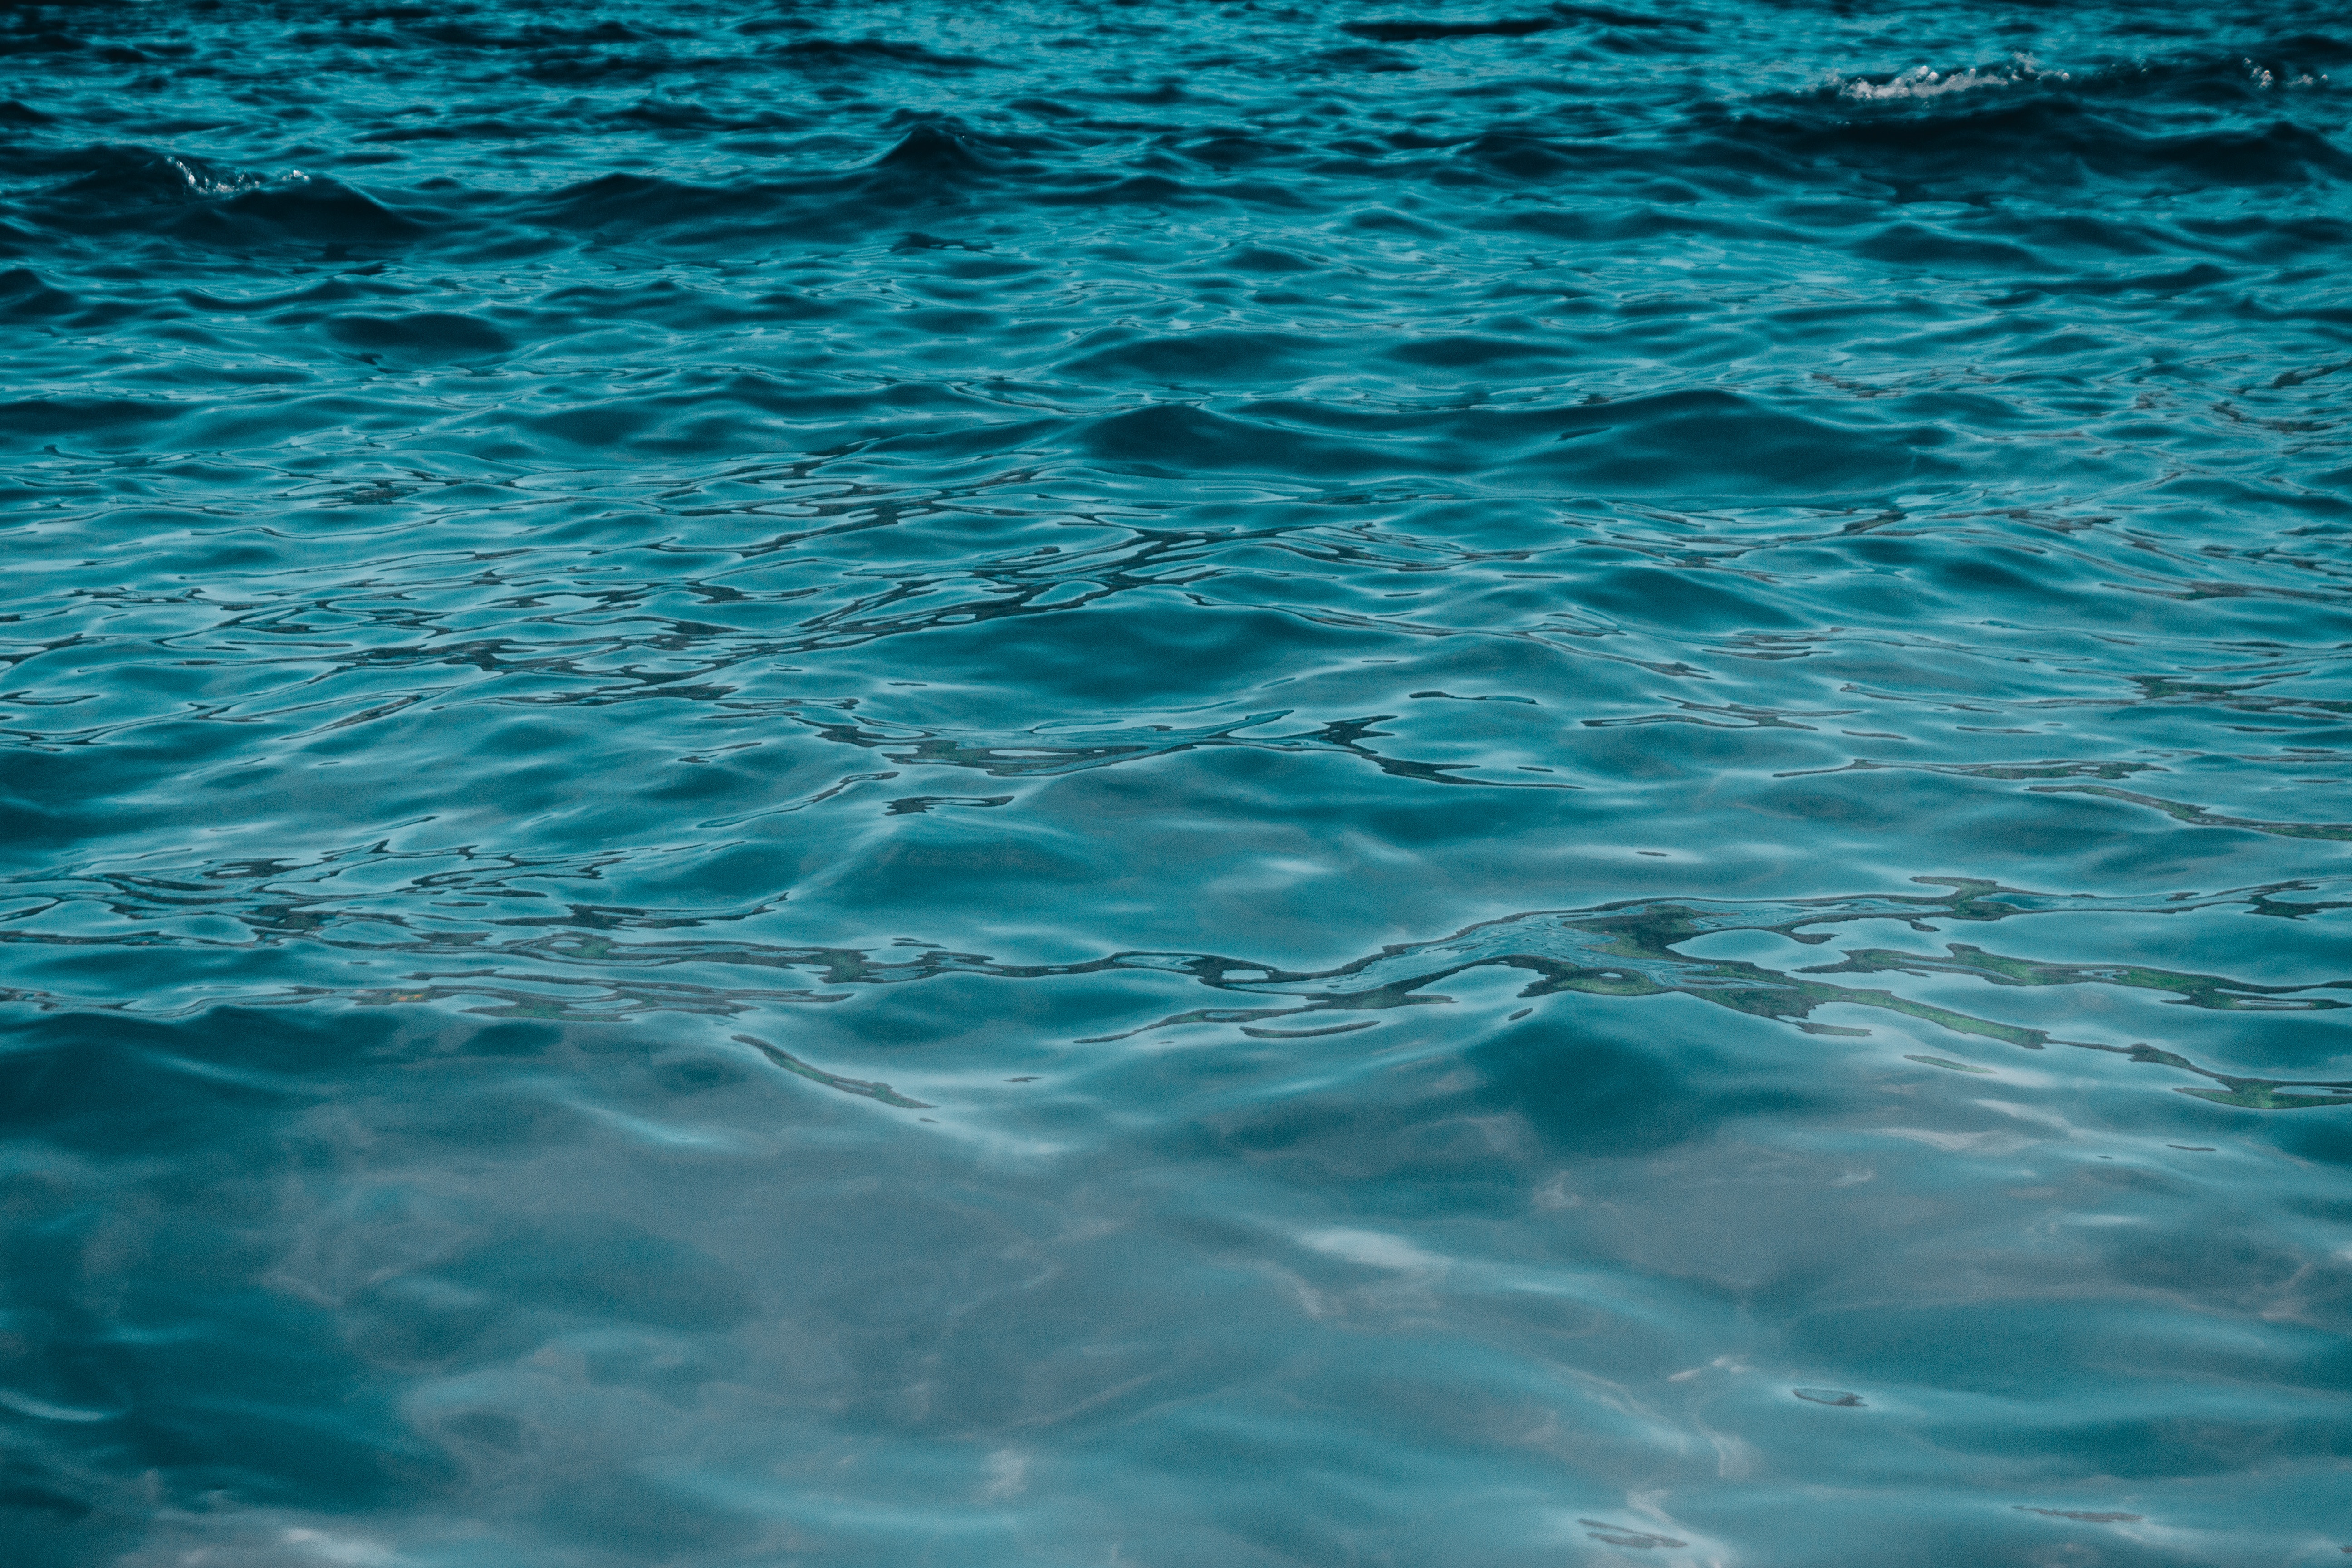
blue, water, aqua, sea, ocean, turquoise, azure, wave, sky, teal, wind wave, reflection